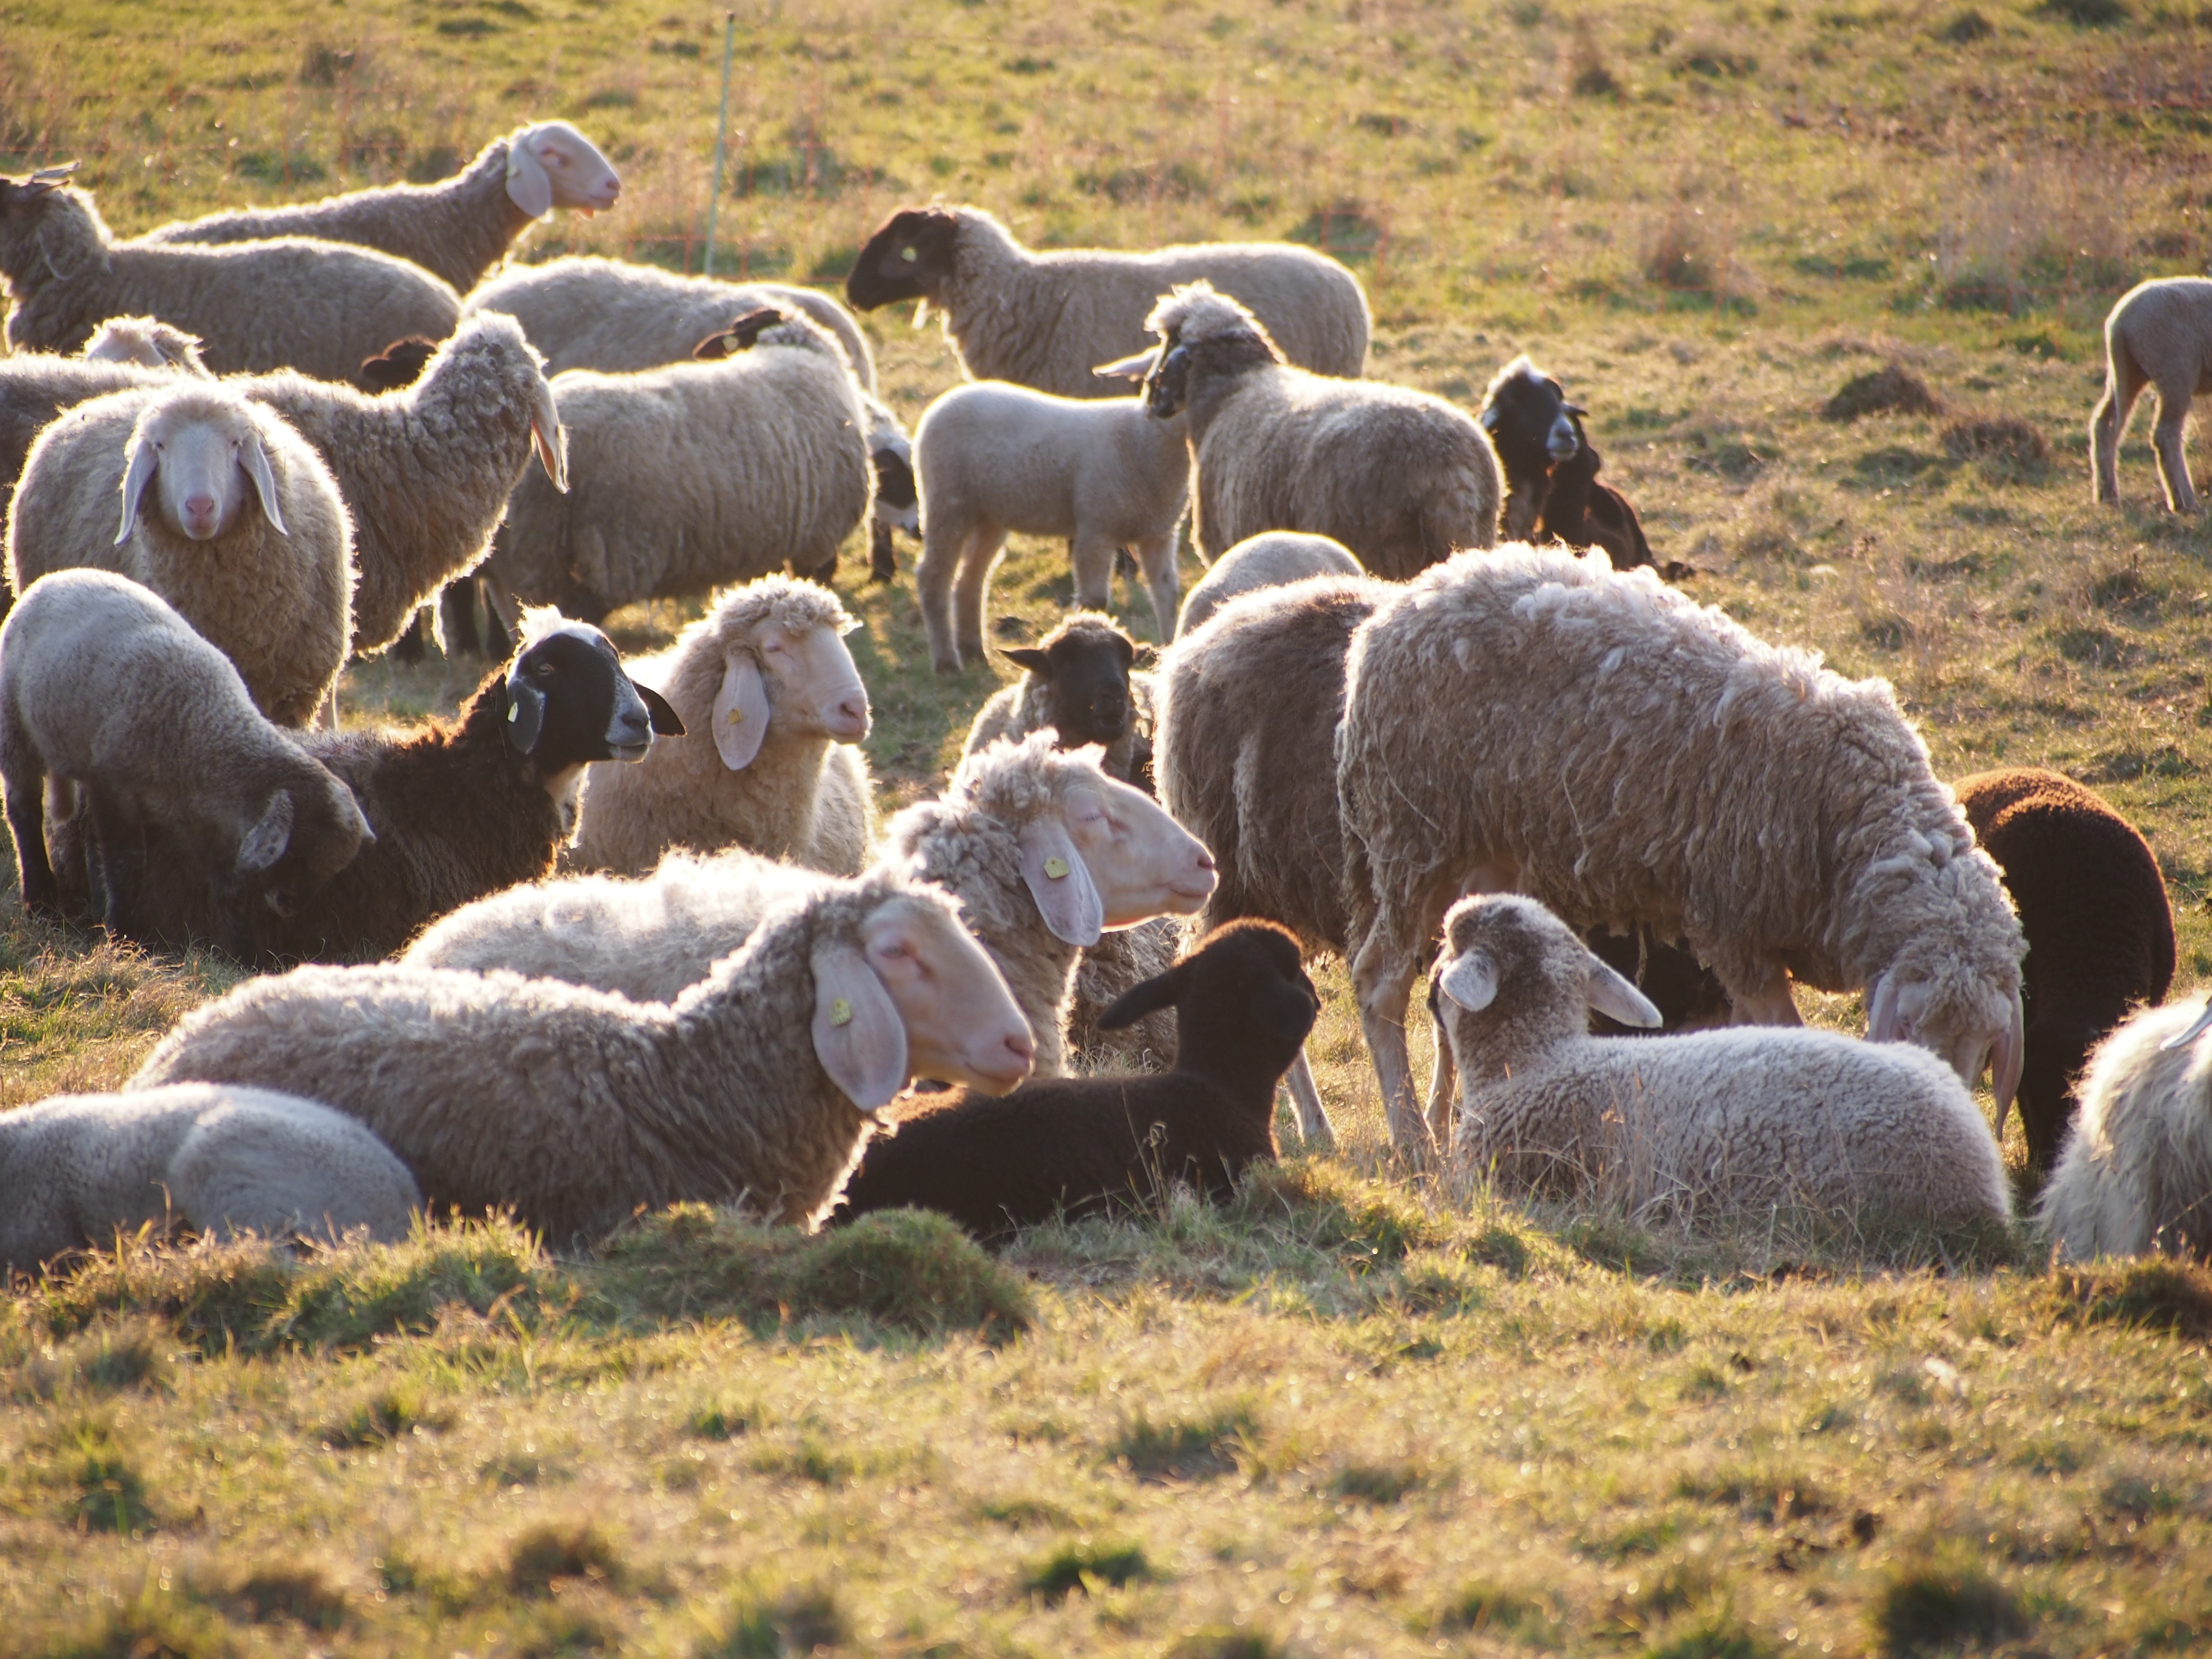
nature, grass, farm, meadow, flock, wildlife, herd, pasture, grazing, sheep, mammal, wool, fauna, flock of sheep, animals, vertebrate, sheeps, sch fer, herding